Capt. C. Goodale House

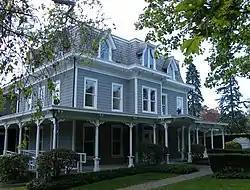
Capt. C. Goodale House, October 2008

Capt. C. Goodale House is a historic home located at Southampton in Suffolk County, New York. It was built in 1875 and is a large -story, five bay residence with an original 2-story (flat roofed) rear wing and smaller period wing. It features a central entrance pavilion, mansard roof, and wraparound porch. It is an example of Second Empire architecture. Also on the property is a contributing privy.